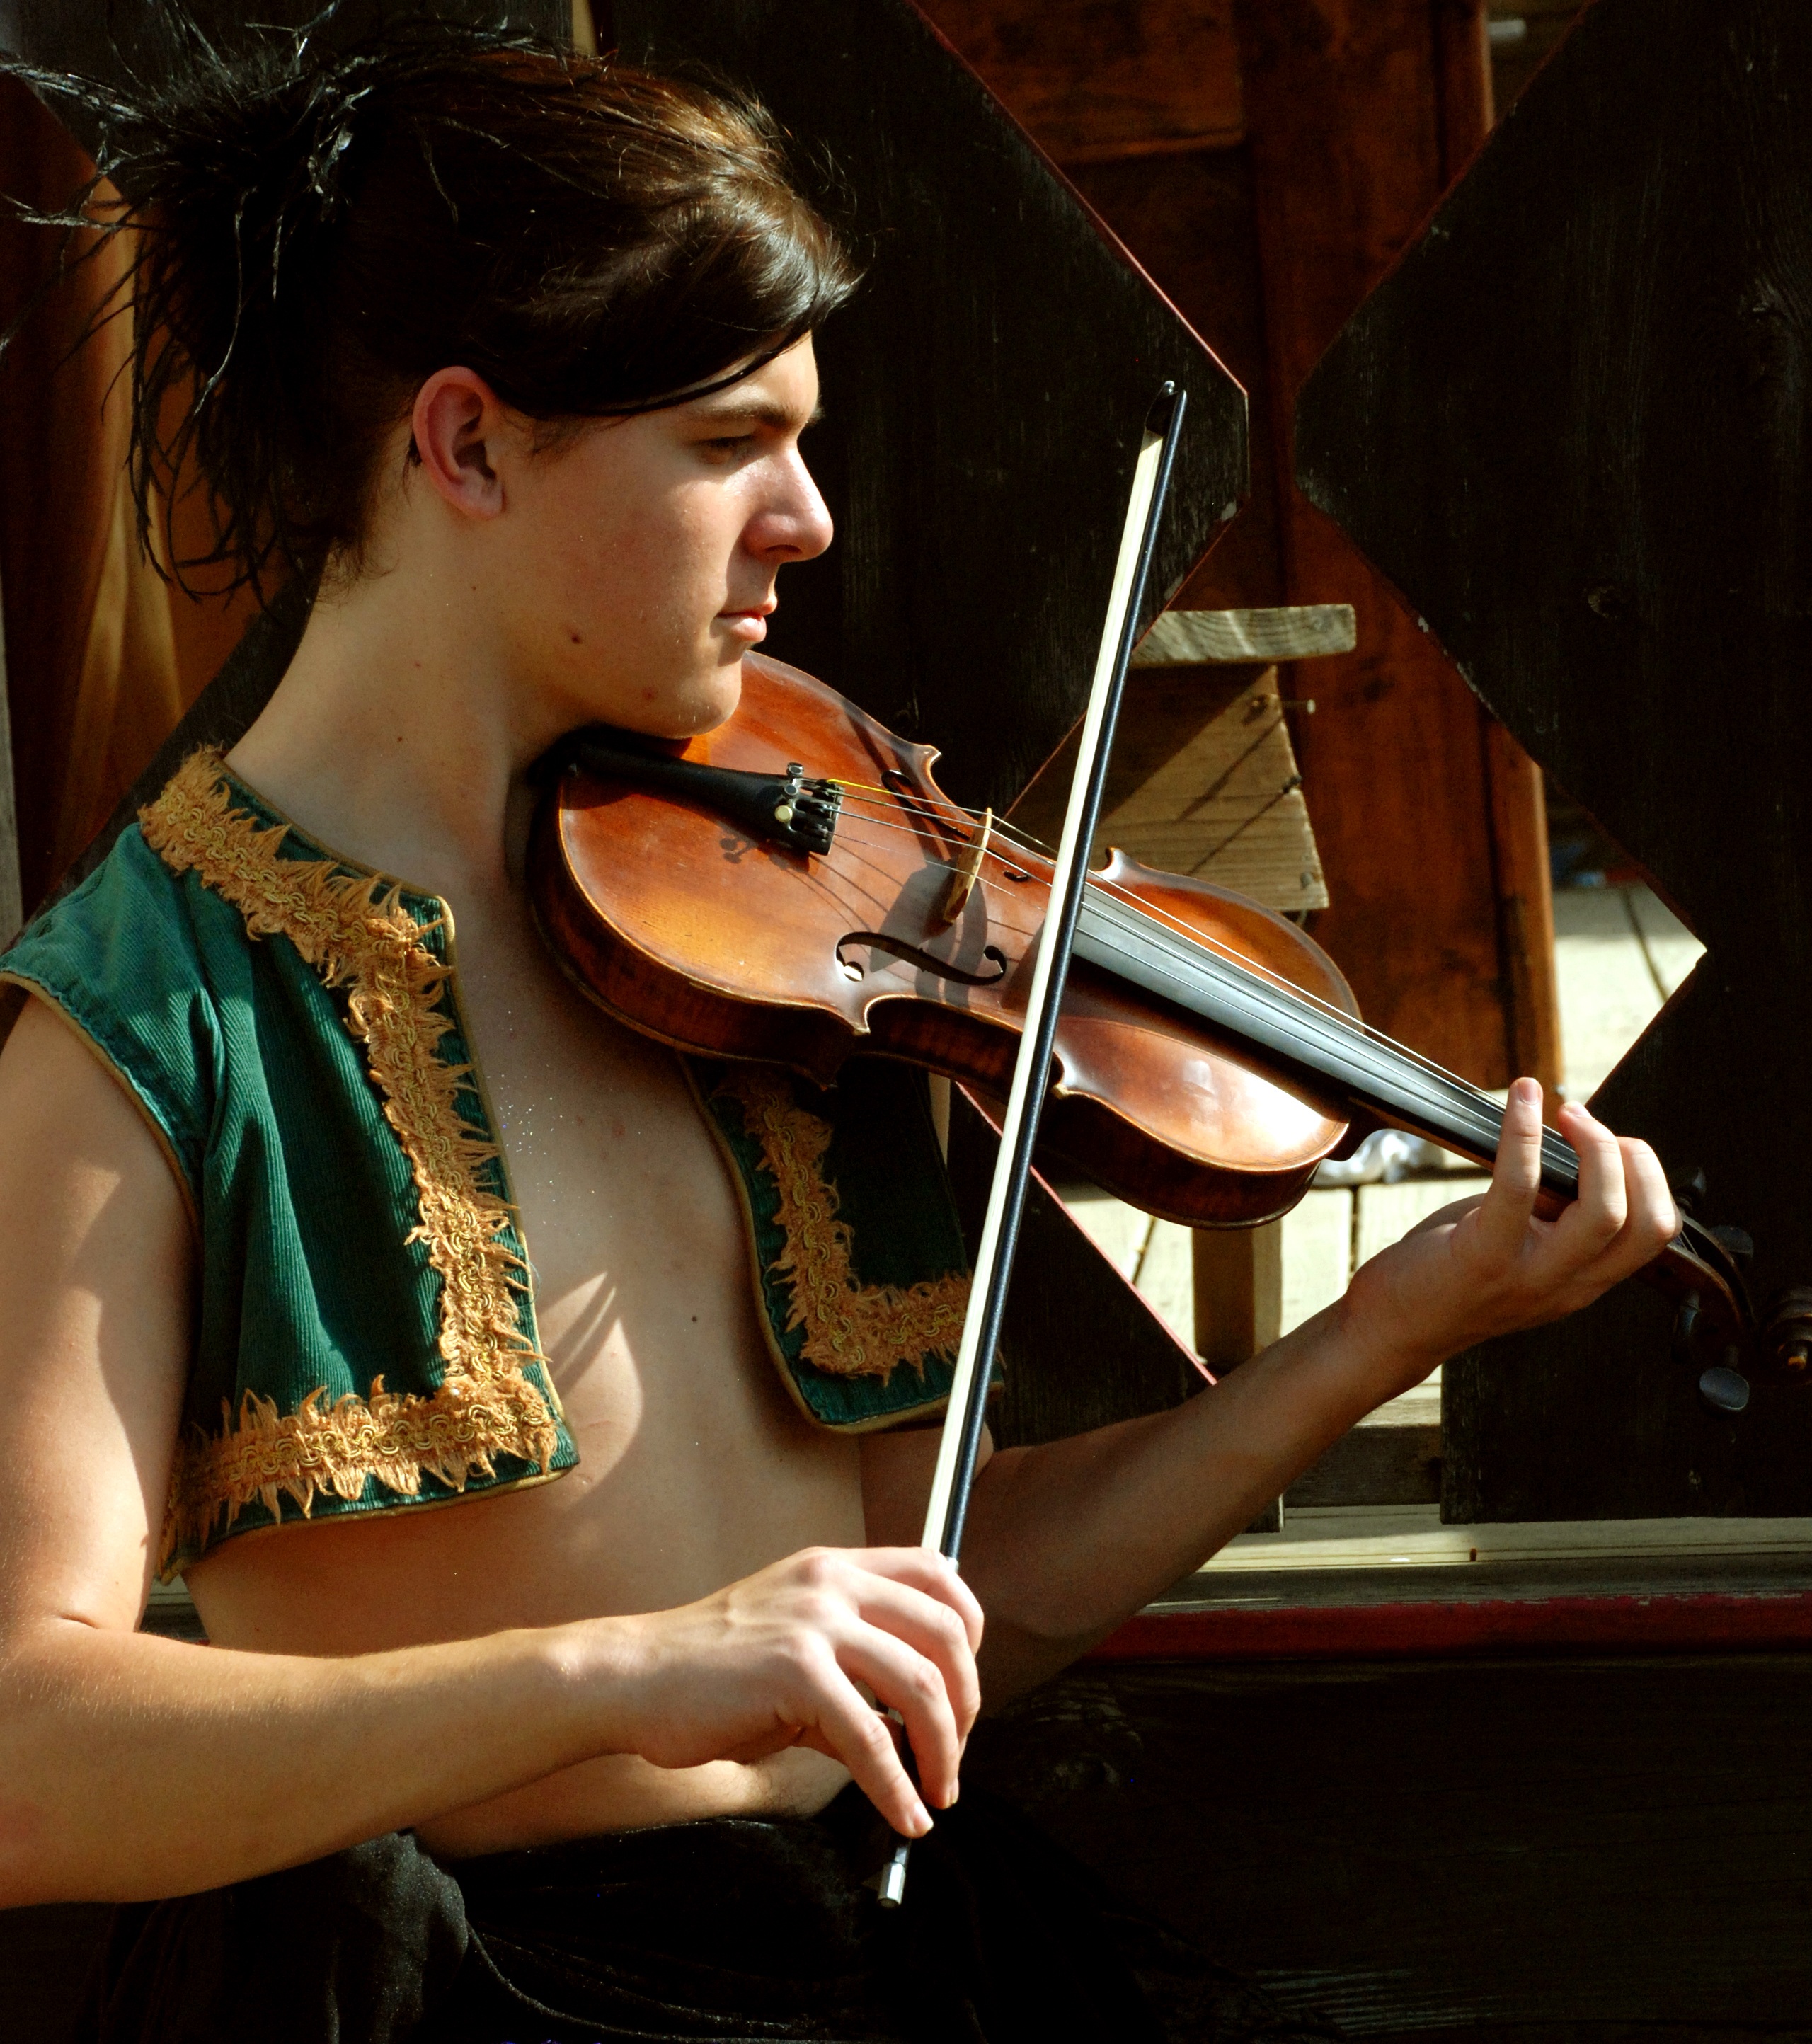
music, guitar, portrait, musician, musical instrument, long hair, violin, bassist, singing, cello, guitarist, bass guitar, viola, vest, violinist, gypsy, fiddle, classical music, string instrument, bowed string instrument, violin family, plucked string instruments, viol, violist